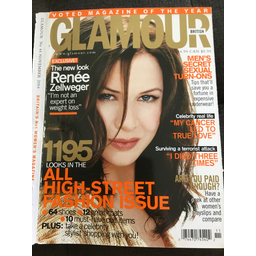
Label: paper